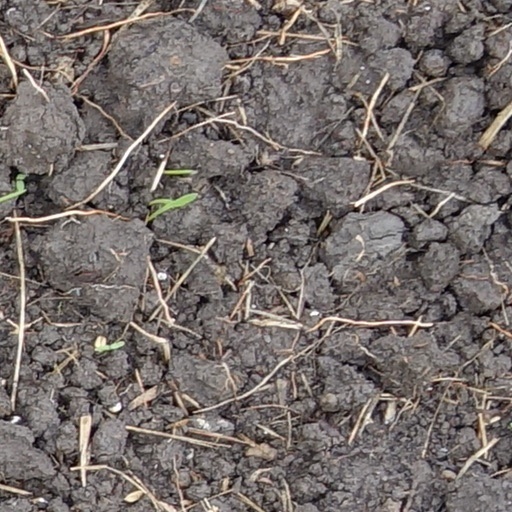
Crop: wheat